Aceh War

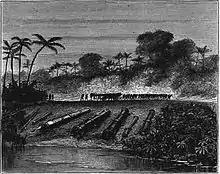
Dismantled Ottoman and Acehnese guns following the Dutch conquest of Aceh in 1874. Illustrated London News

In 1903, the main secular Acehnese resistance leaders including Sultan Alauddin Muhammad Da'ud Syah II, Tuanku Raja Keumala, Mahmud and Muda Perkasa capitulated. During the 1904 campaign, Colonel van Daalen destroyed several villages, killing at least 2,922 Acehnese, among which were 1,149 women and children during the 1904 campaign. Dutch losses numbered 26, and Van Daalen was promoted. Episodes of marked Dutch military cruelty occurred during this period. Photographs of a June 1904 Dutch massacre in Kuta Reh village of the Alas people taken during the Dutch military expedition in Aceh's Gayo and Alas regions, for example, indicate that killings of large groups of civilians occurred on some occasions. By the end of 1904 most of Aceh was under Dutch control, and had an indigenous government that cooperated with the colonial state. The Dutch consolidated their control over Aceh by practising a policy of religious tolerance as a means of dissuading the Acehnese from taking up an armed struggle. According to Historian Adrian Vickers, during the entire Aceh war, 50,000 to 60,000 Acehnese died from violence and disease, approximately 2,000 European and allied indigenous soldiers were killed in combat, and more than 35,000 soldiers and labourers died from disease. The destruction of entire communities also caused 10,000 Acehnese to flee to neighbouring Malaya.